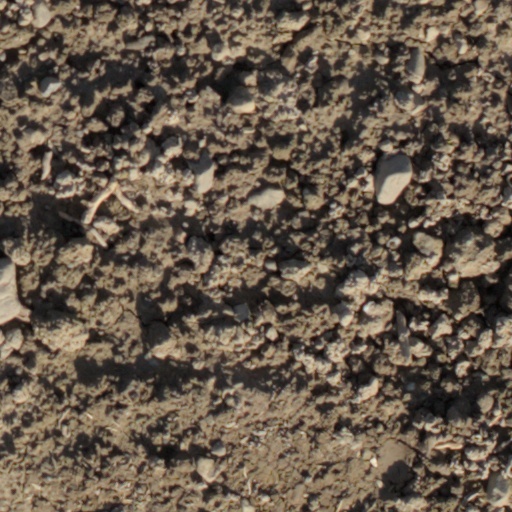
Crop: wheat